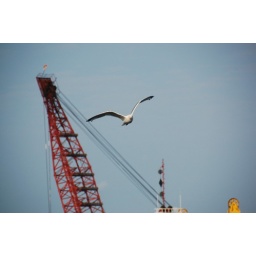
Seagull flying by the crane boat